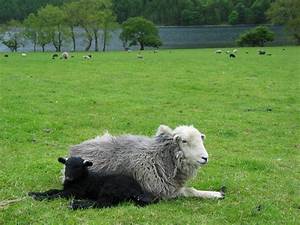
Label: pecora